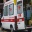
Label: ambulance